Shoe

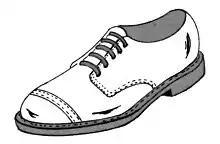
This male dress shoe, known as a derby shoe, is distinguished by its open lacing.

Shoes specific to the sport of basketball were developed by Chuck Taylor, and are popularly known as Chuck Taylor All-Stars. In 1969, Taylor was inducted into the Naismith Memorial Basketball Hall of Fame in recognition of this development, and in the 1970s, other shoe manufacturers, such as Nike, Adidas, Reebok, and others began imitating this style of athletic shoe. In April 1985, Nike introduced its own brand of basketball shoe which would become popular in its own right, the Air Jordan, named after the then-rookie Chicago Bulls basketball player, Michael Jordan. The Air Jordan line of shoes sold $100 million in their first year.